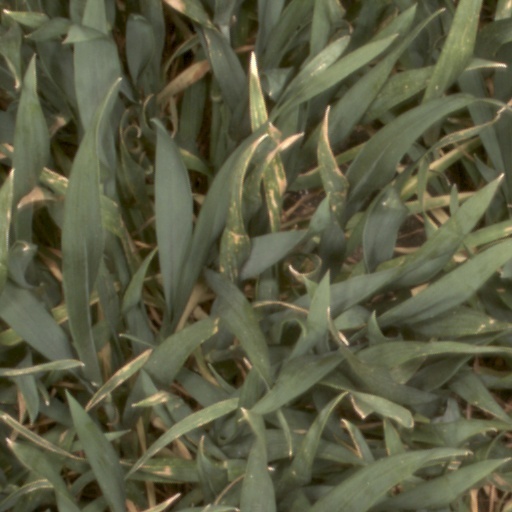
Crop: wheat